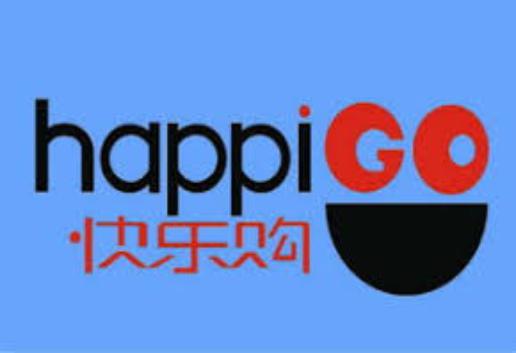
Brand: happigo
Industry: Others